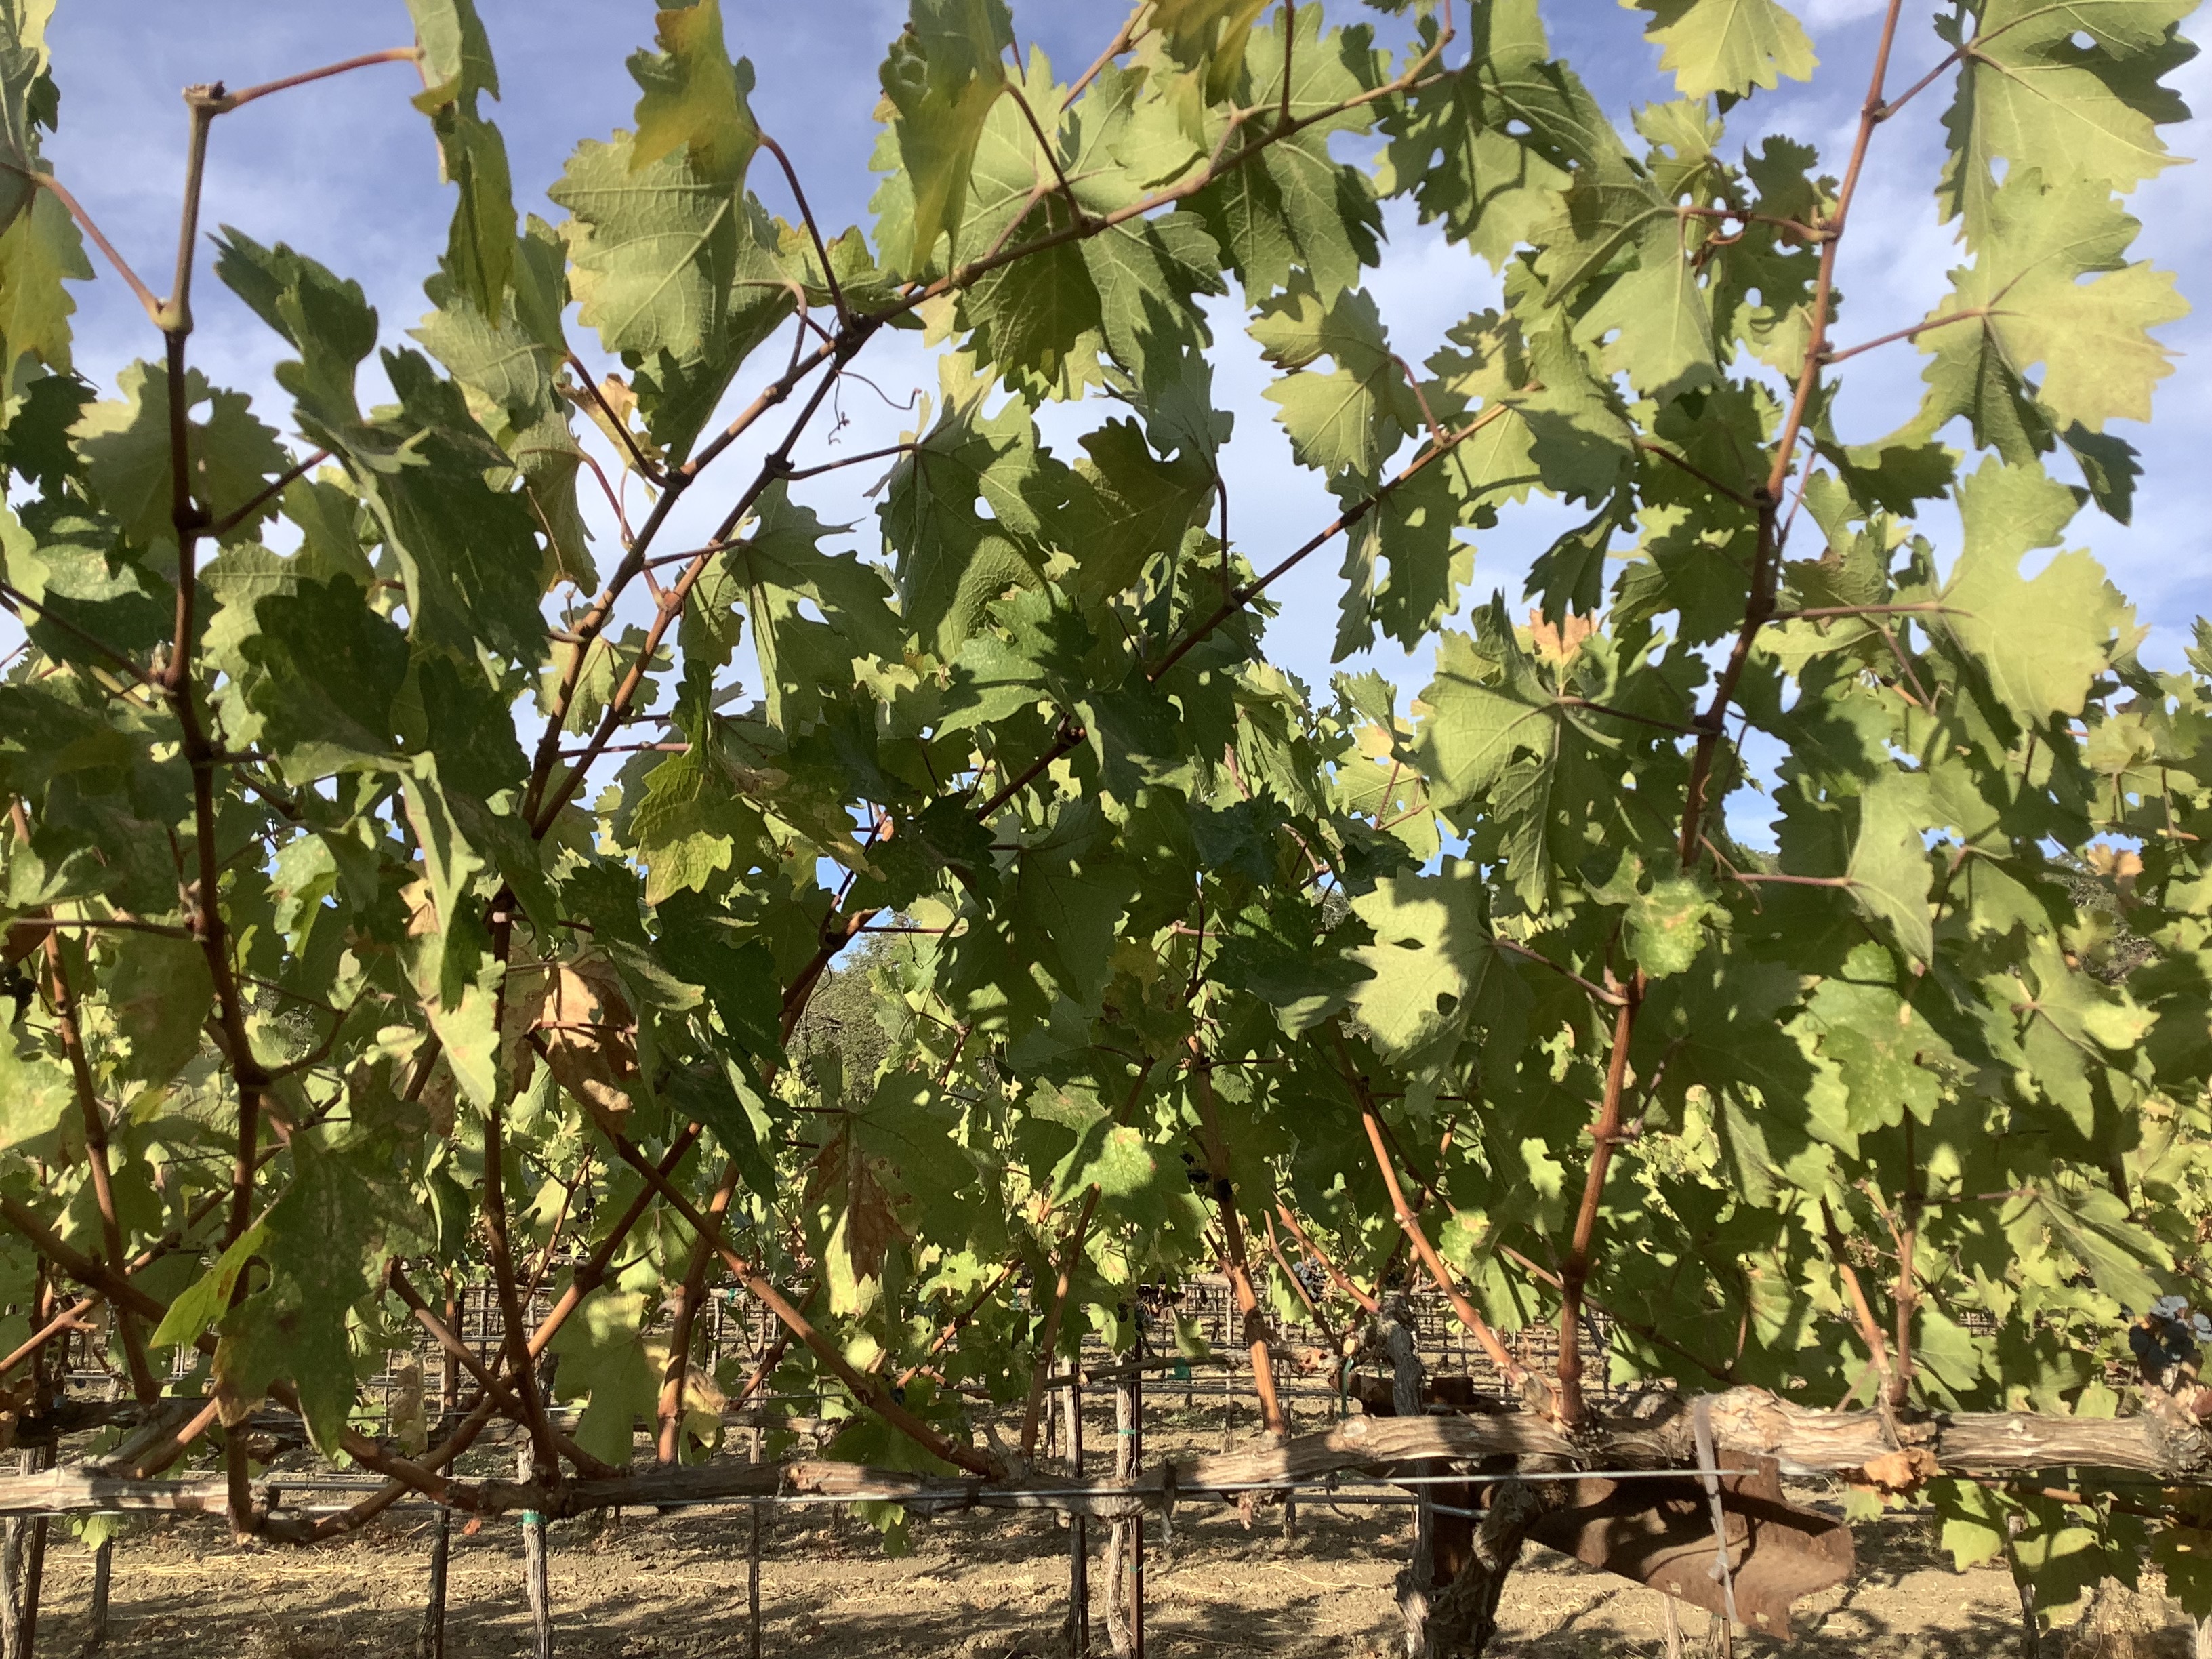
Label: No Virus